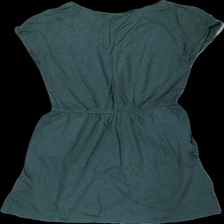
View: back
Type: Top
Category: Ladies
Brand: H&M
Colors: Green
Material: 100% bomull
Cut: C-collar
Size: S
Season: All
Price range: <50
Recommended usage: Reuse
Description: grön jumpsuit